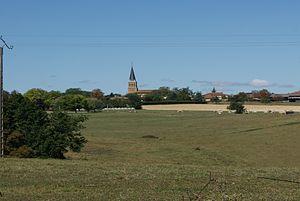
Lalanne-Arqué est une commune française située dans le département du Gers, en région Occitanie.